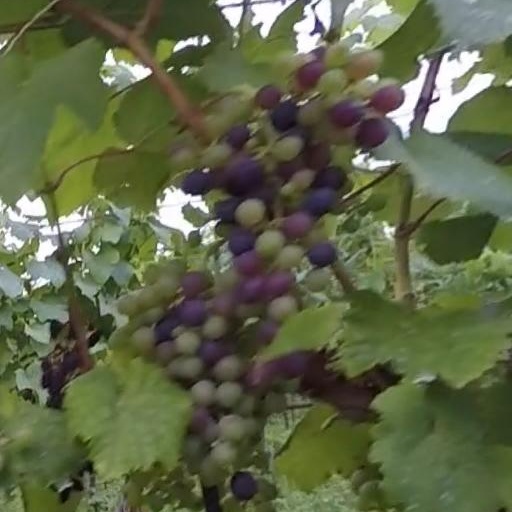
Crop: grape